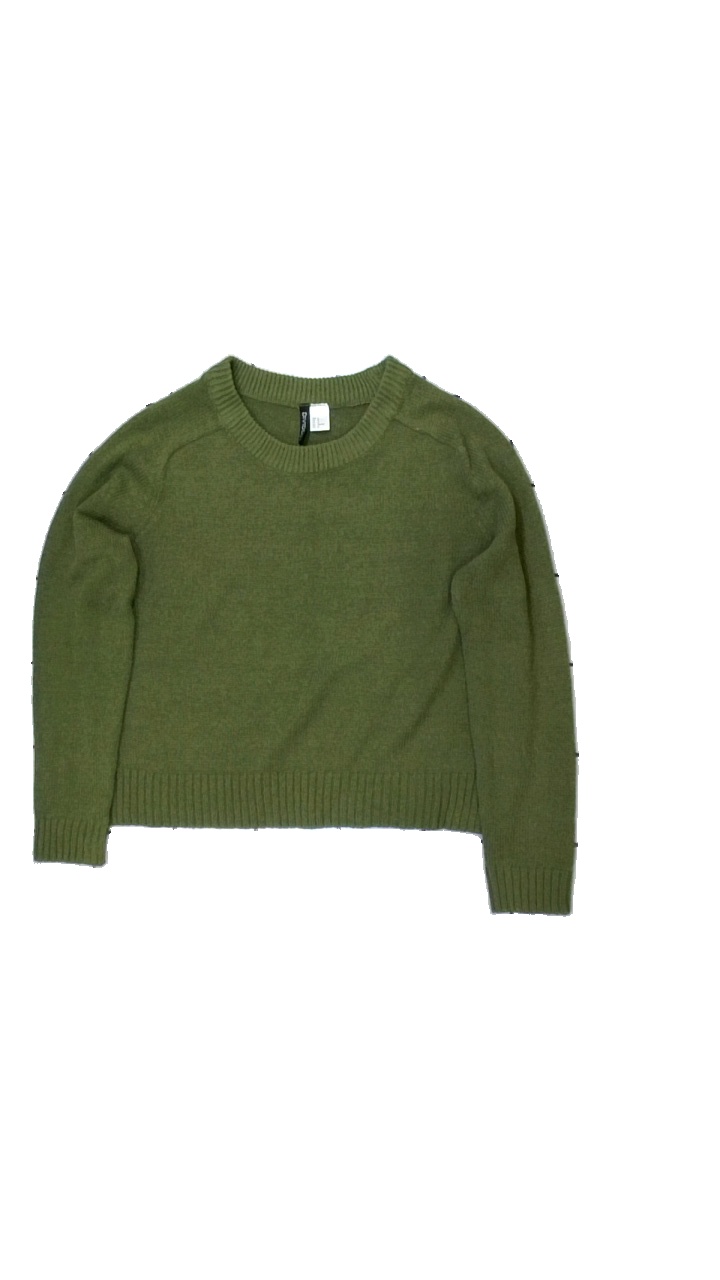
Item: Sweater (Ladies)
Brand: H&m
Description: Grön stickad sweater
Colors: Green
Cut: C-collar
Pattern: Other
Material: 100% akryl
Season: All
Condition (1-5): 5
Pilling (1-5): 5
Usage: Reuse
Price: <50